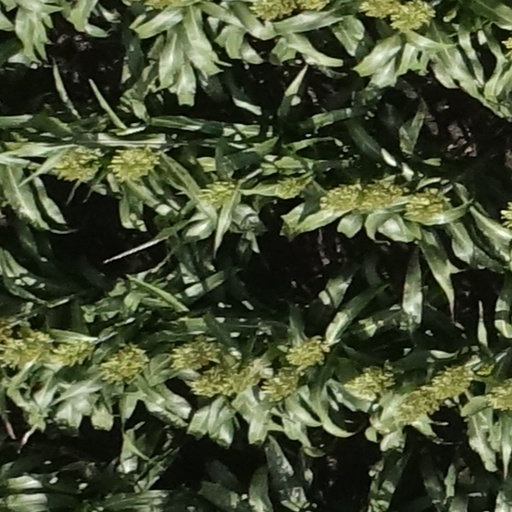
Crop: sorghum